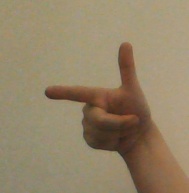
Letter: yaa